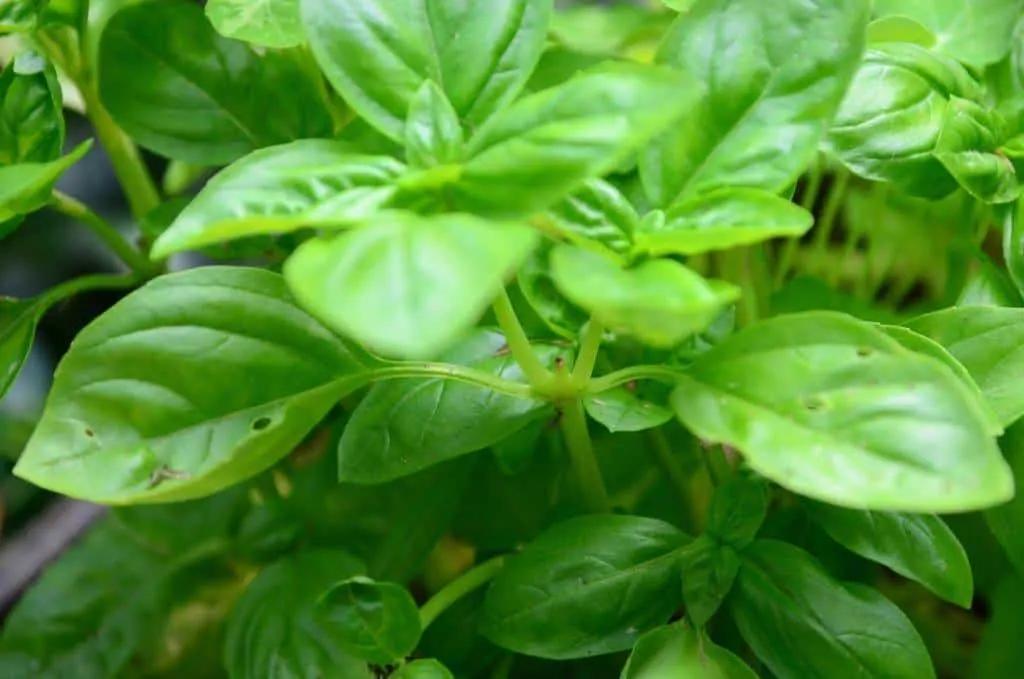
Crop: unknown
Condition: basil